Tommy Lasorda Baseball

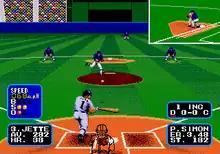
Genesis version screenshot

"Tommy Lasorda Baseball" is a baseball game where players compete in matches against AI-controlled opponents or other players in single exhibitions, open matches or a 30-game season. A password system enables players to take their team through a season in the World Series and keeps track of other teams in the league. The 26 teams featured in the game use their real-life city names, though statistics and player names are fictional.